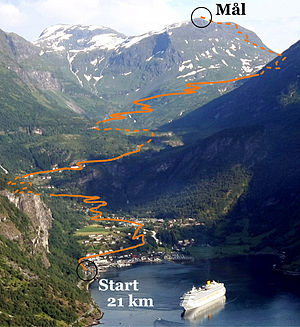
Frå fjord til fjell
Ruten
Geiranger Frå Fjord Til Fjell blev i juni 2008 afholdt for 15. gang. Der var 775 deltagere, hvilket er rekord. Der er pengepræmier til vinderne, og nogle af Norges bedste løbere er med. Løbet er dog stadig mest et motionsløb, hvor kombinationen af ekstraordinære anstrengelser og storslået landskab tiltrækker folk fra hele Norge, samt i stigende grad nabolande som Danmark og Tyskland.